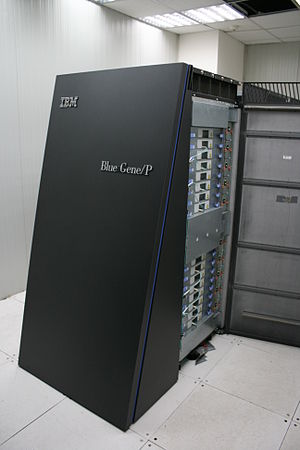
Bulgarien / Økonomi / Videnskab og teknologi
Et supercomputerkabinet ved NCSA
Bulgarien, officielt Republikken Bulgarien, er et land i det sydøstlige Europa. Det grænser op til Rumænien i nord, Serbien og Makedonien i vest, Grækenland og Tyrkiet i syd og Sortehavet i øst. Bulgarien er 110.994 km² stort og dermed Europas 16.-største land.